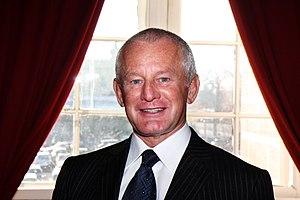
Allan Robert Bell, né le 20 juin 1947, MHK, est un homme politique britannique. Il est ministre en chef du gouvernement de l’île de Man de 2011 à 2016.